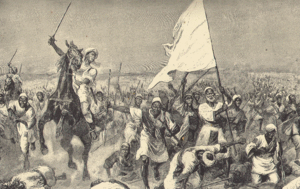
Guerriers derviches, guerre des mahdistes au Soudan (1881- 1899). Gravure de la fin du XIXème siècle.
L'islam est une religion apparue au VIIᵉ siècle sous l'impulsion de son prophète, Mahomet. Une certaine unité est conservée jusqu'au califat abbasside qui voit se morceler l'empire. Cette période peut prendre le nom de « début du monde musulman. » Durant ses premiers siècles, l'islam, en tant que religion, se structure, se développe et met en place certains de ses traits doctrinaux, cultuels et culturels caractéristiques.